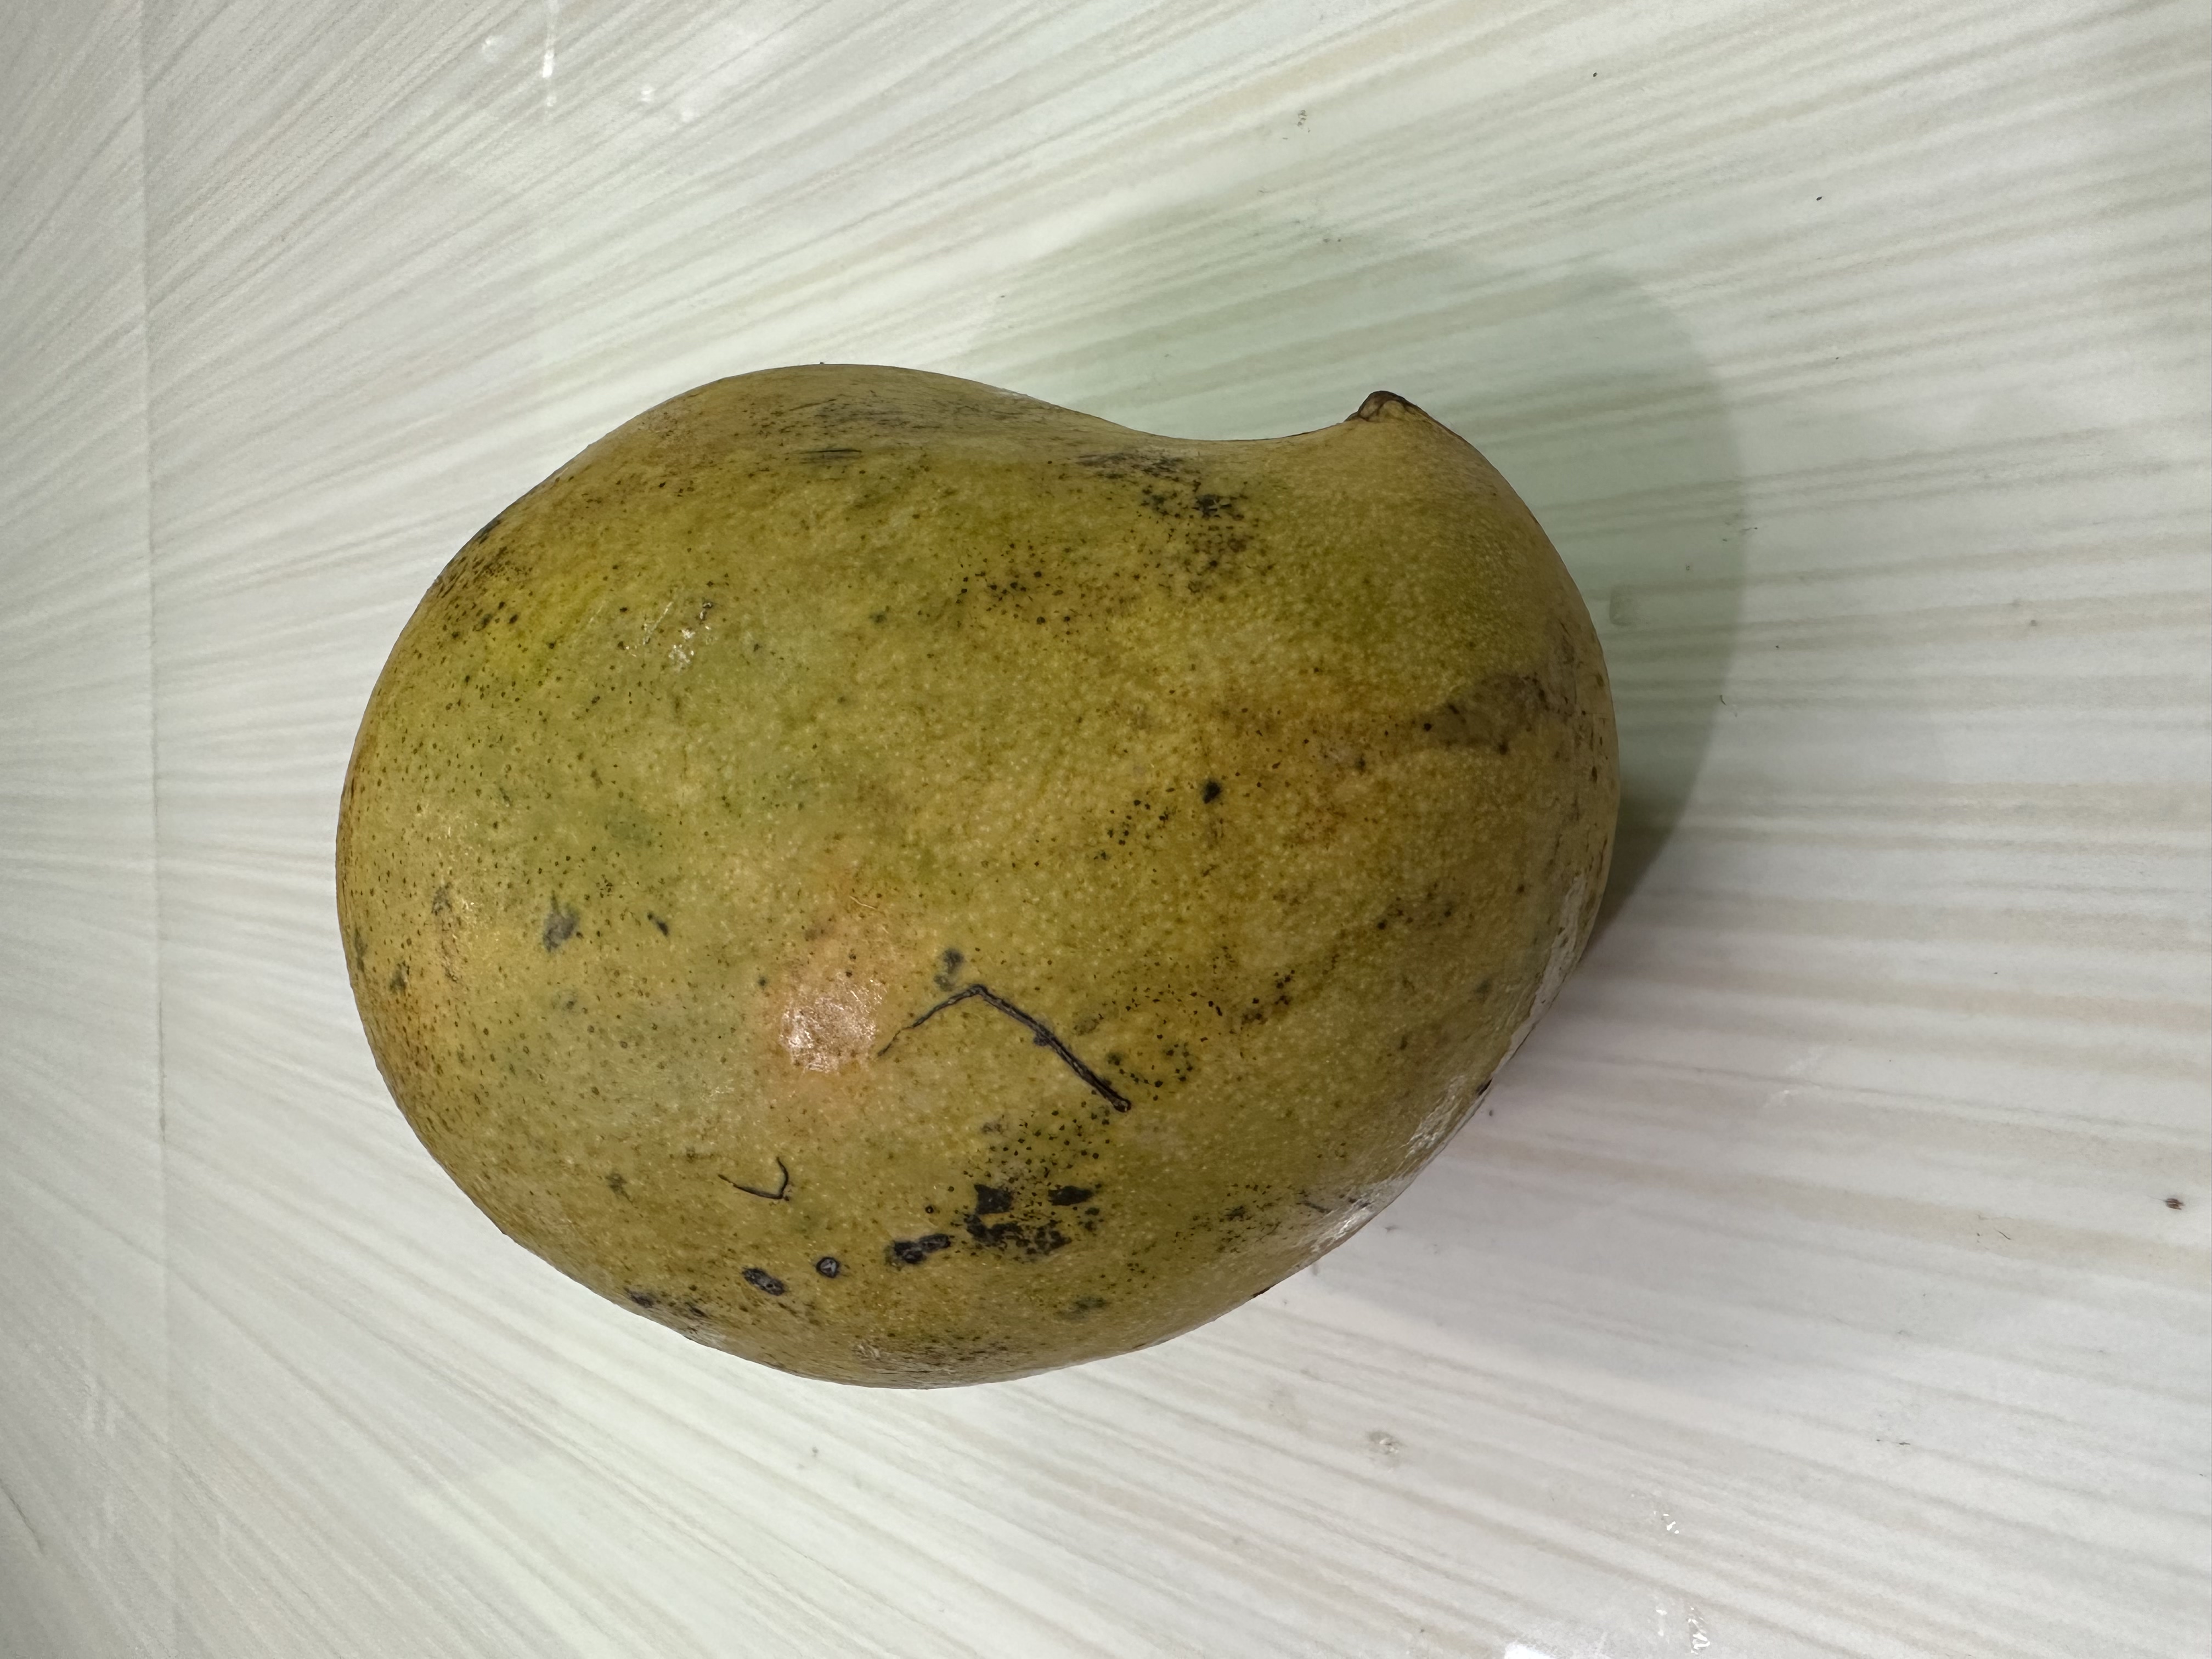
Mango variety: Nilambori